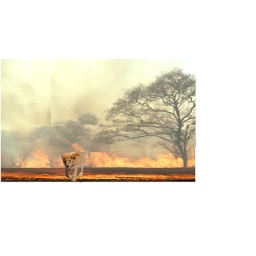
lion in tree